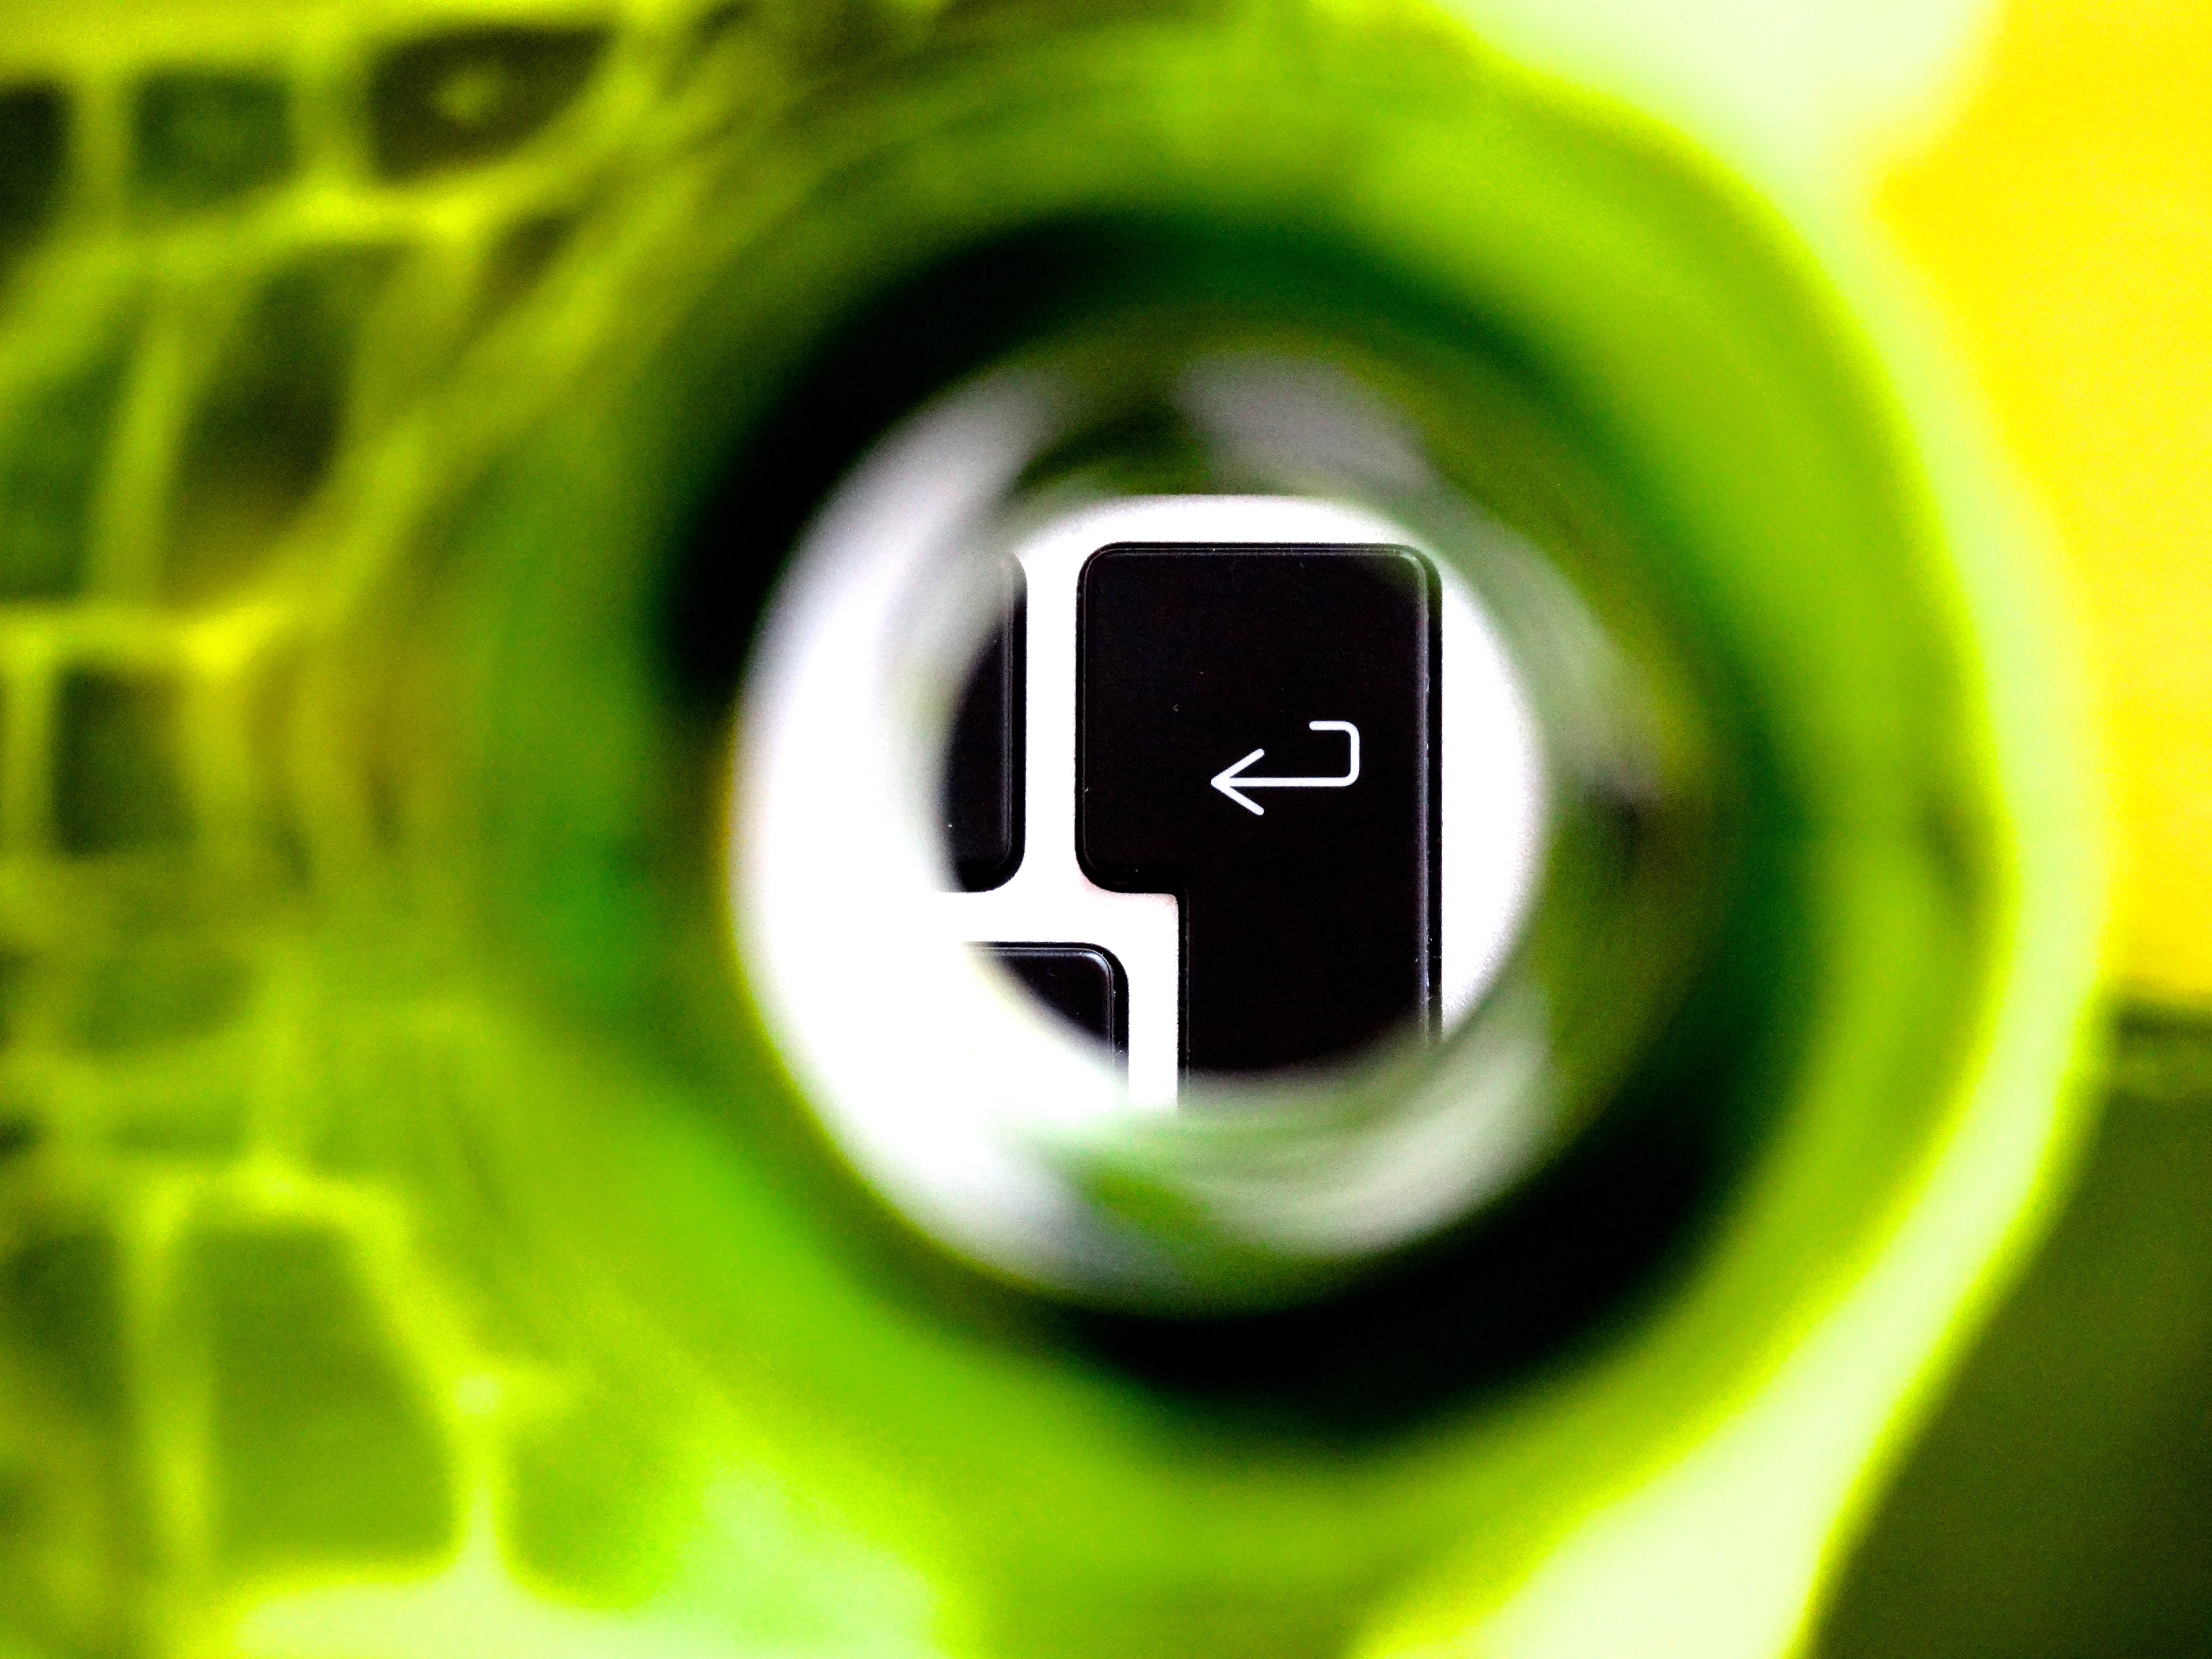
computer, number, green, gadget, yellow, button, close up, focus, ball, input, screenshot, return, enter, macro photography, peripheral, computer wallpaper, enter key, computer key